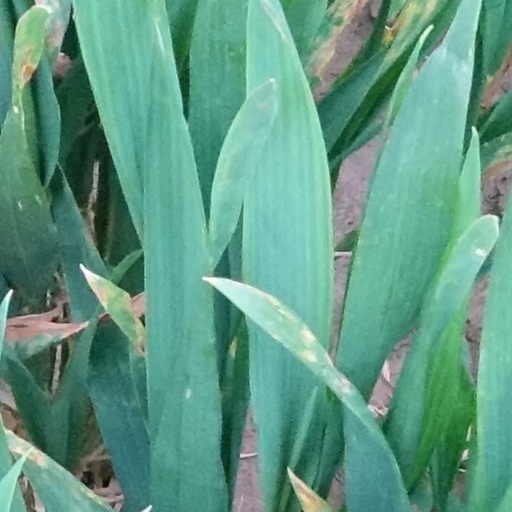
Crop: wheat